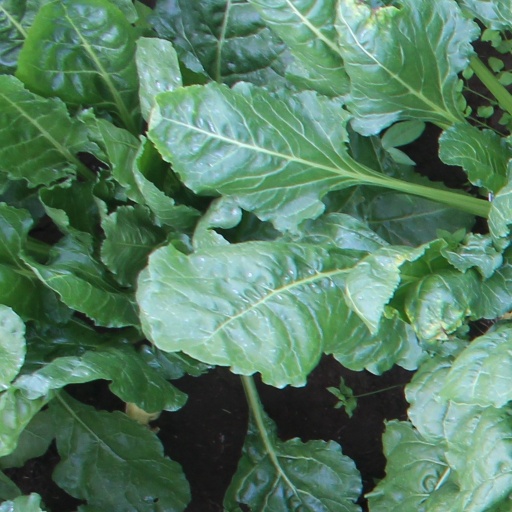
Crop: sugar beet